Julius Zacher

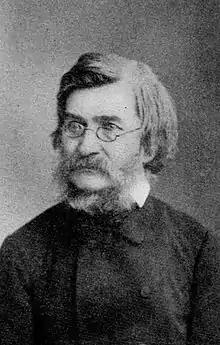
Julius Zacher

Ernst Julius August Zacher (5 February 1816, Obernigk – 23 March 1887, Halle an der Saale) was a German philologist.